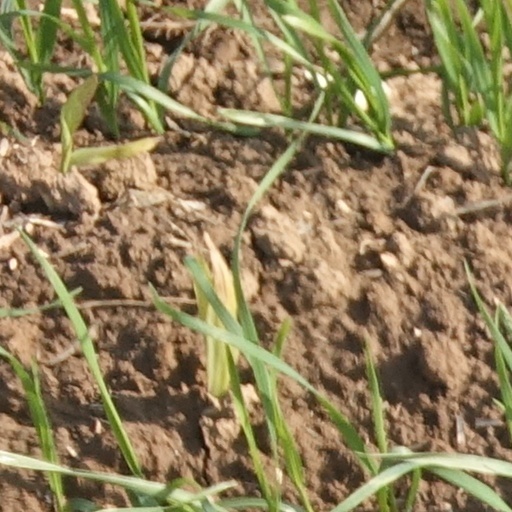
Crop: wheat